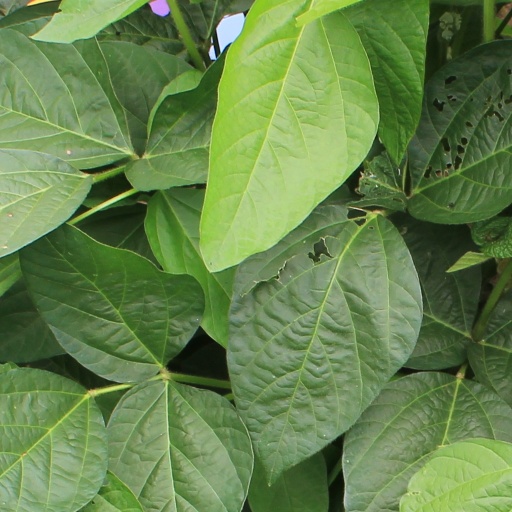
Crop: soybean